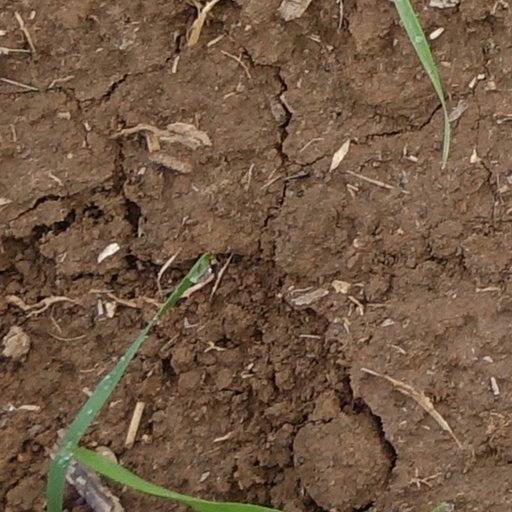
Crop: wheat